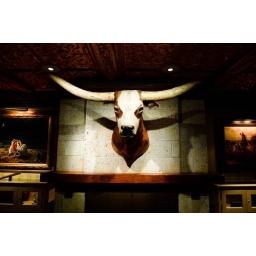
On the wall in the lounge at the Driskill Hotel.